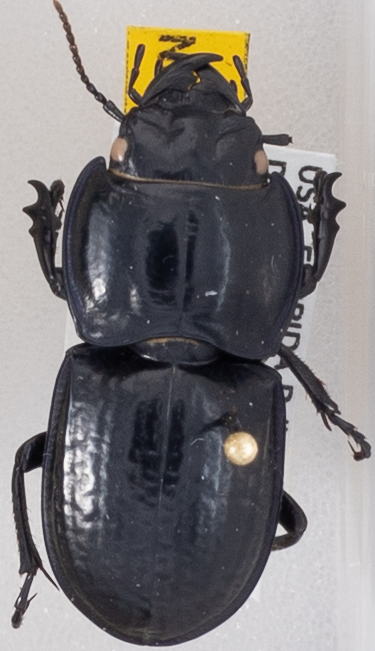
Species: Pasimachus sublaevis
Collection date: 2020-06-16
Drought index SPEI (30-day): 1.69
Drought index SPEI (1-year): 0.746
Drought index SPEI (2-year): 1.382